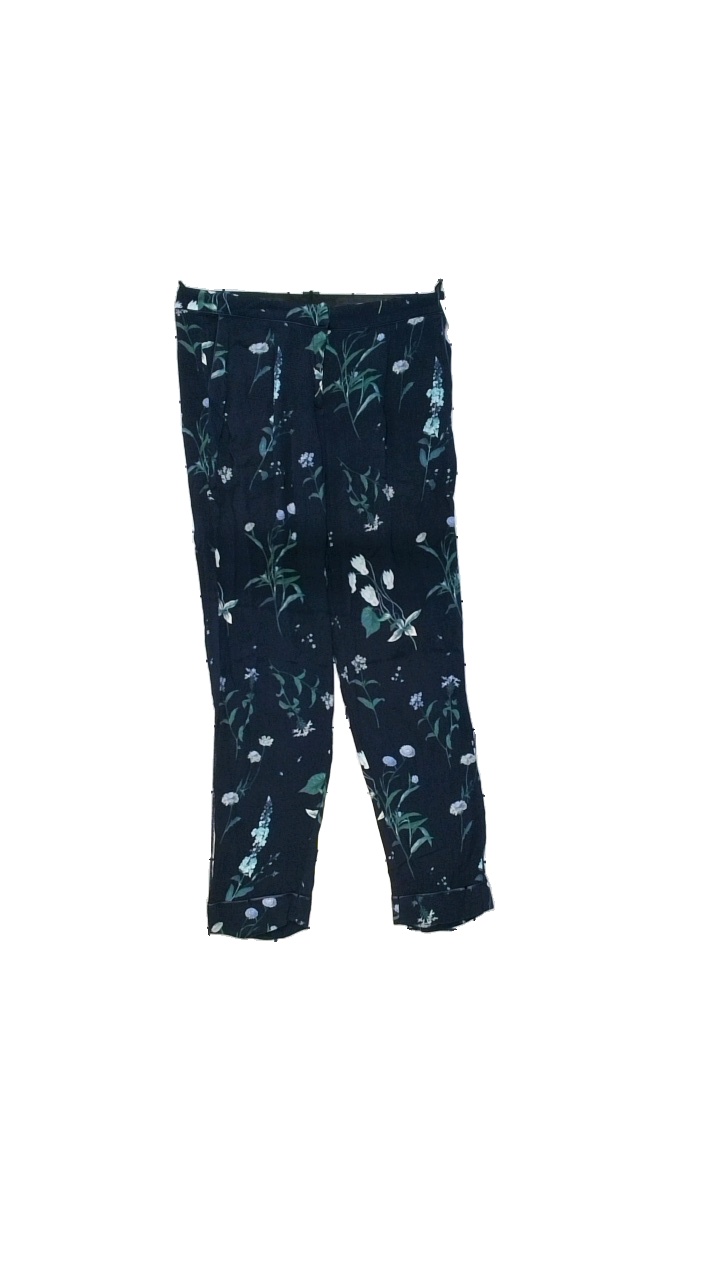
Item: Trousers (Ladies)
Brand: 1.2.3
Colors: Multicolor, Black, Green, White
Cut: Loose
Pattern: Floral print
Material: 100% polyester
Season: All
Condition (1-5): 4
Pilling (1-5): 2
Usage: Reuse
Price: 50-100